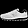
Label: Sneaker